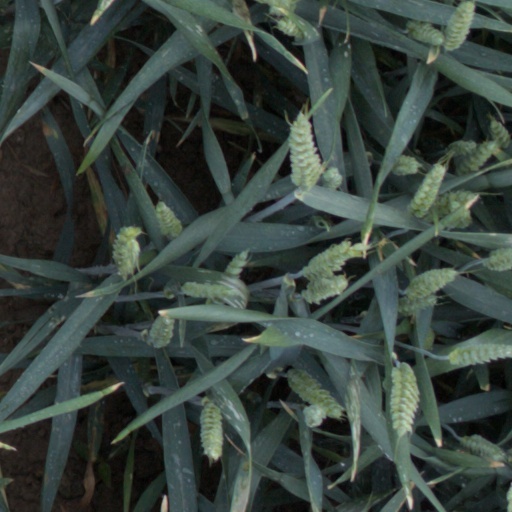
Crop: wheat